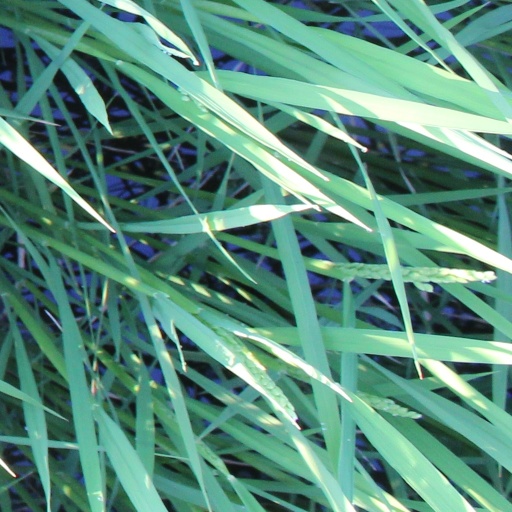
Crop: rice